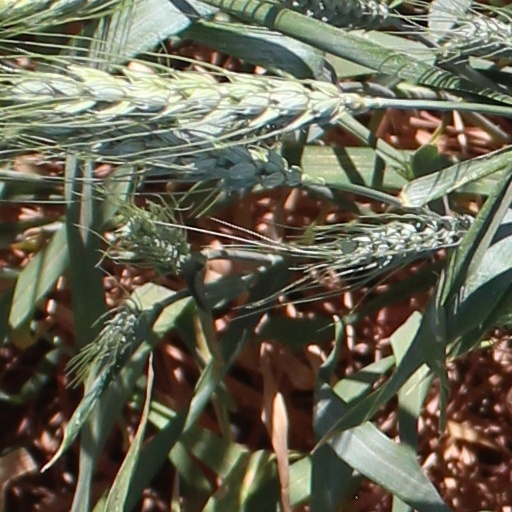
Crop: wheat